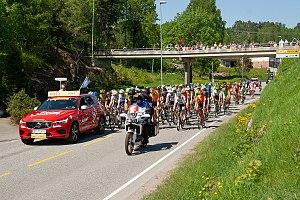
Le Tour de Norvège est une course cycliste par étapes masculine disputée en Norvège. Créé en 2011, il fait partie de l'UCI Europe Tour, en catégorie 2.2, puis 2.HC. Un Tour de Norvège était déjà organisé entre 1983 et 1992.